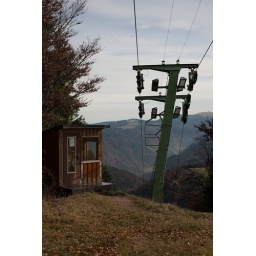
for the first snow. Yes, you can go skiing in the black forest ;-)